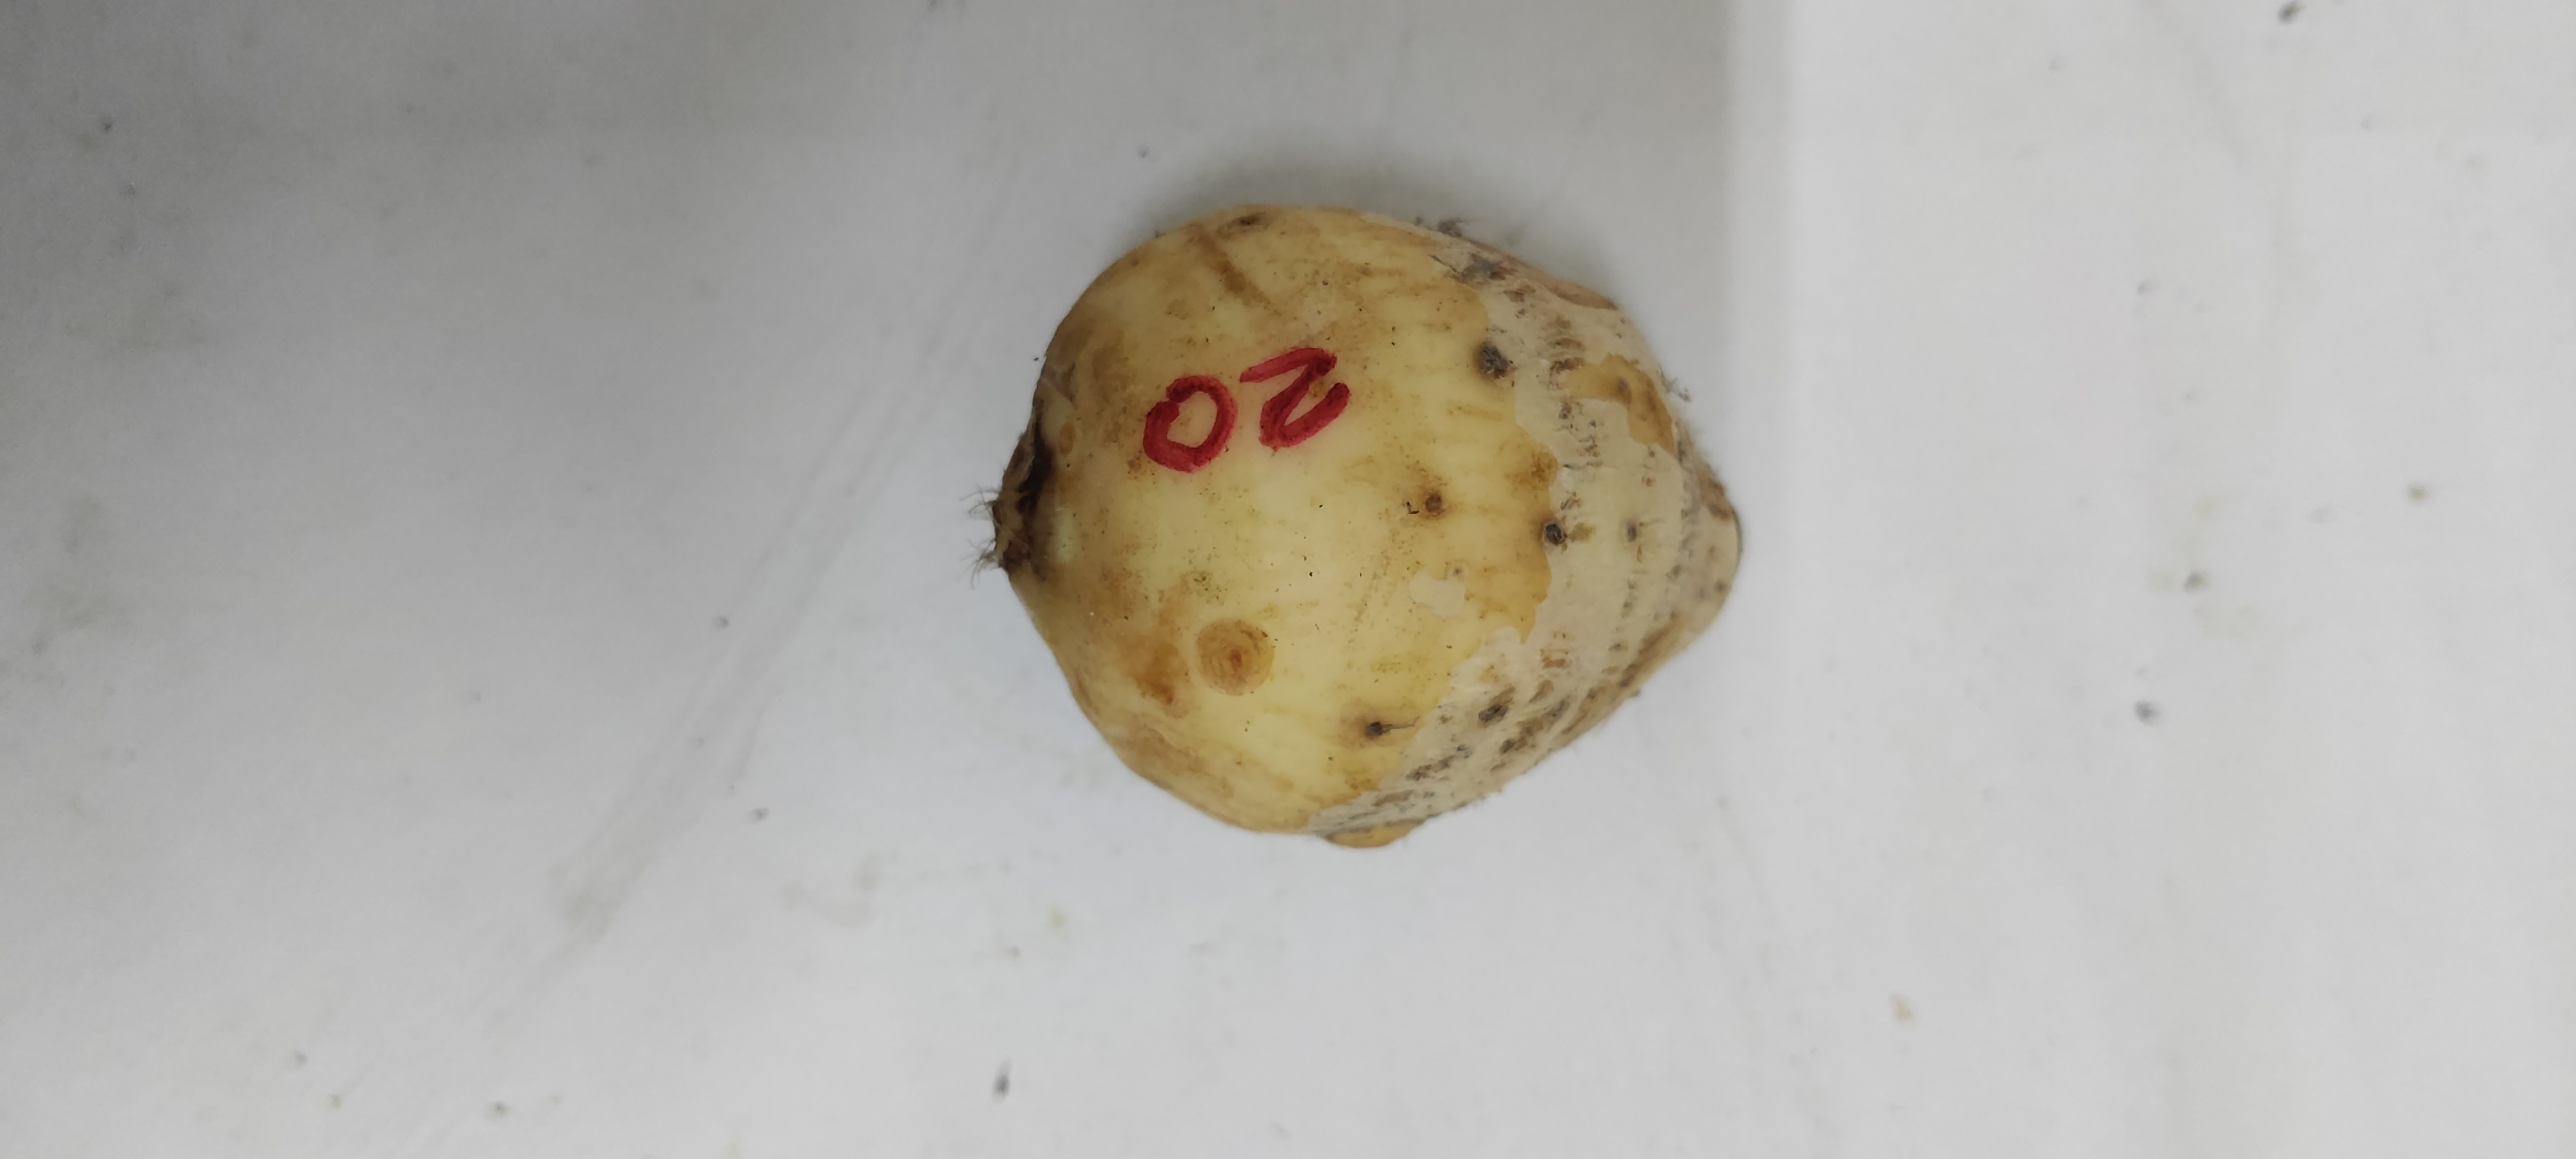
Crop: Taro root
Condition: Fresh